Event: Nepal Earthquake
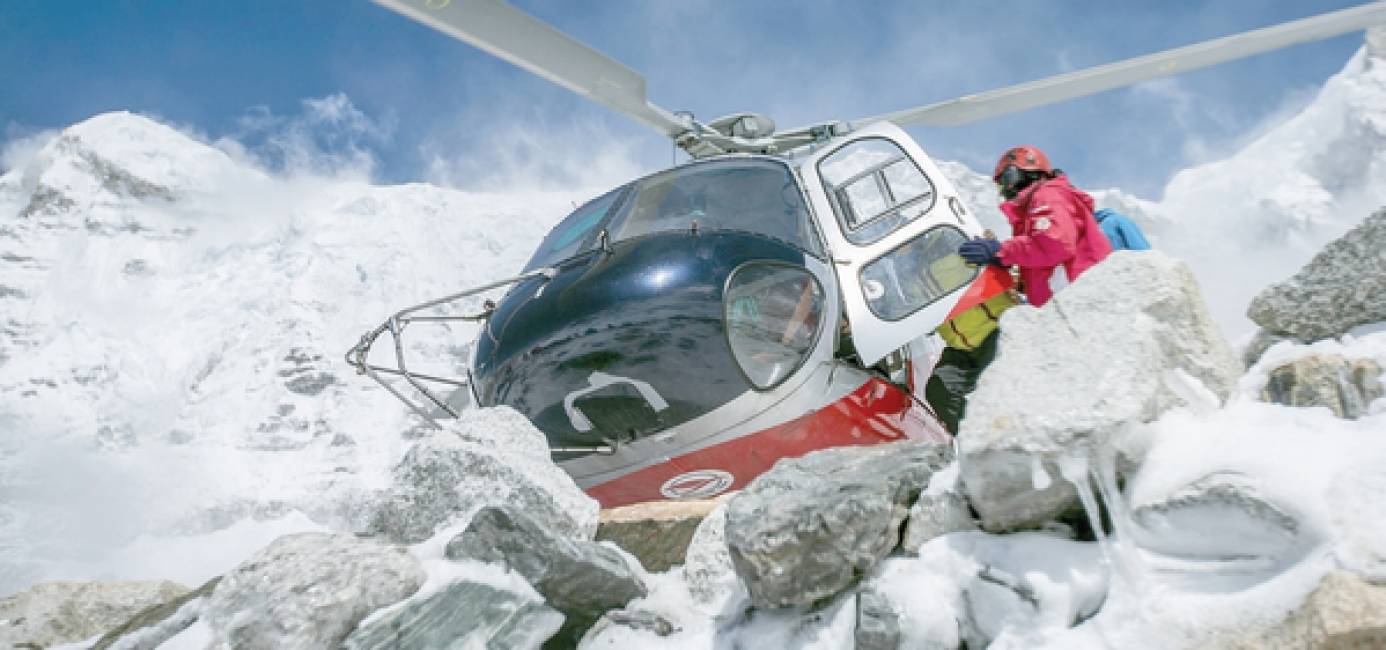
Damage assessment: no_damage